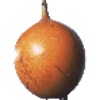
Label: Granadilla 1